Frank Weston Benson

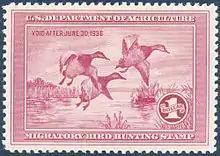
The second U.S. Federal Duck Stamp (1935), based on a painting by Benson

Before Benson began his Impressionist paintings of his family, he made many seascape and landscape paintings. He used several mediums or techniques to capture his love of wildlife, including wash, watercolor, oil, lithography and etching. Regarding his artistic mastery, Peabody Essex Museum curator Dean Lahikainen commented: "Benson was a unique artist, in that he had mastered so many different mediums and subjects. And from his early works right until the very end, light is what he was interested in."